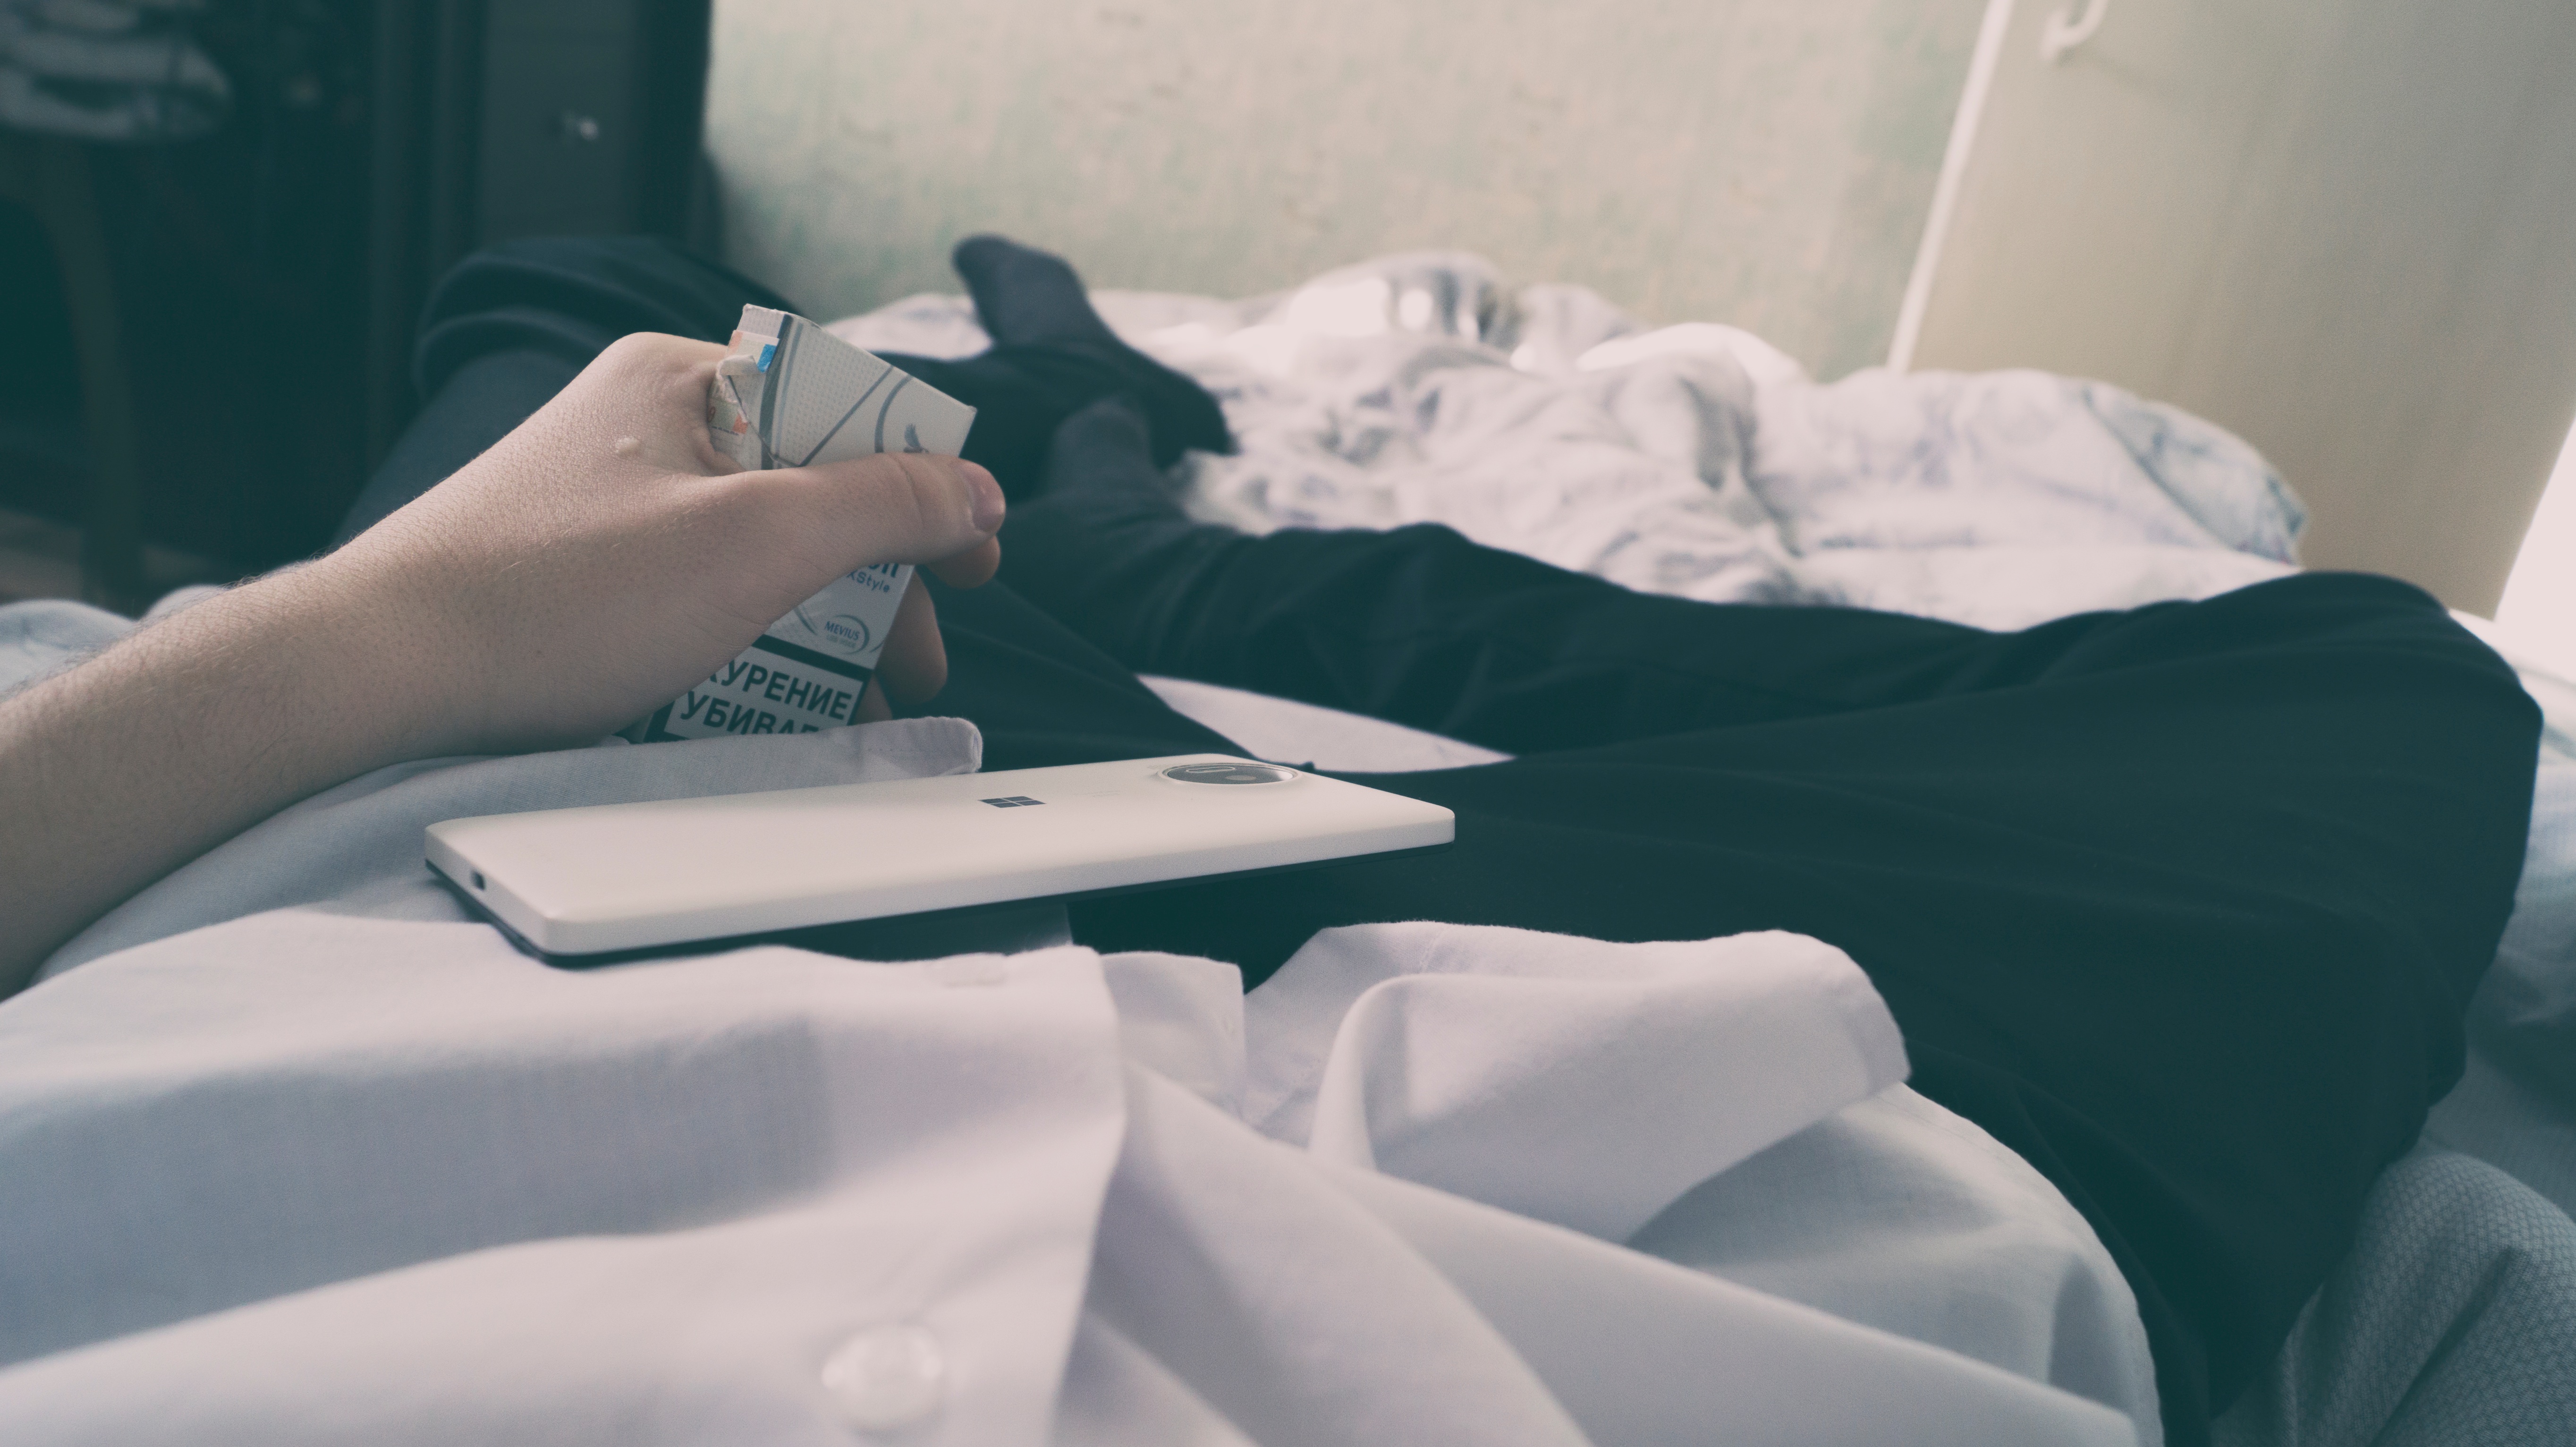
hand, white, leg, sense